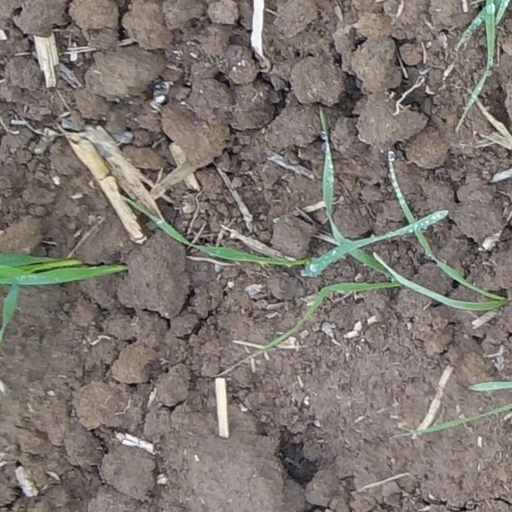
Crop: wheat